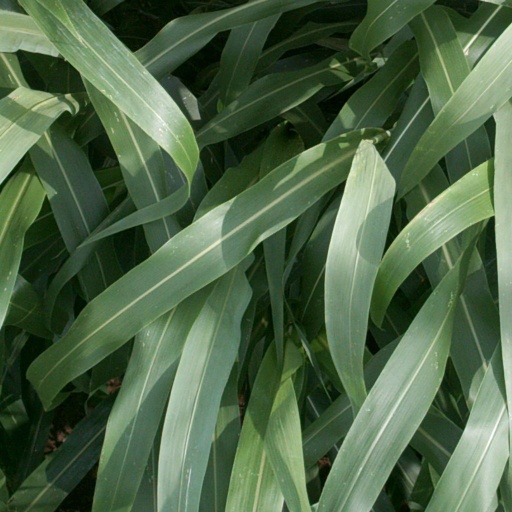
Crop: sorghum